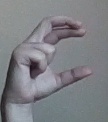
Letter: thal